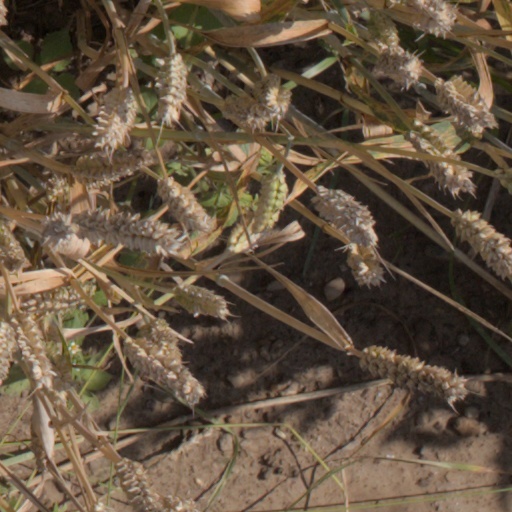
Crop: wheat